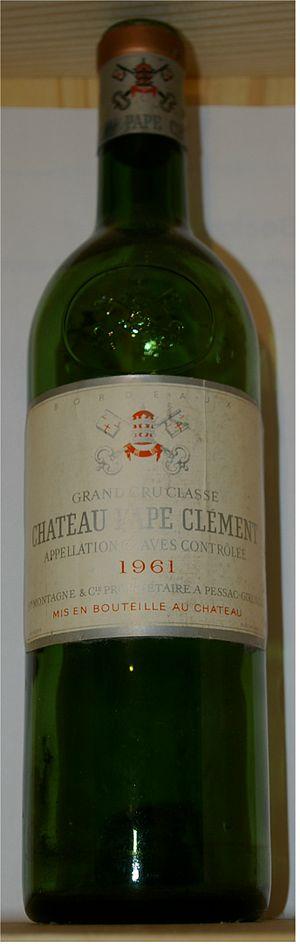
Le château Pape Clément est un domaine viticole du vignoble de Graves situé à Pessac en Gironde. Il est en AOC pessac-léognan, dans l'agglomération de Bordeaux. Il figure au classement des vins de Graves de 1959.